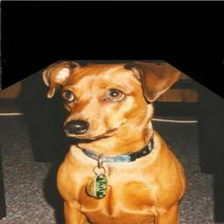
Species: dog
Breed: miniature pinscher